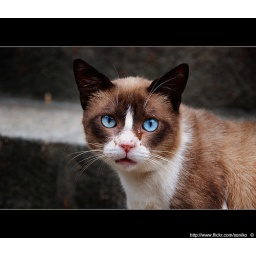
Blue eyes cat in the street